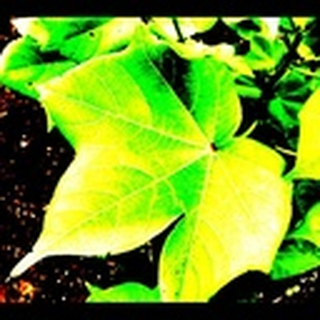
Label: healthy_cotton